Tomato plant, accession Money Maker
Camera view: horizontal (90 deg, fisheye); turntable rotation: 90 degrees
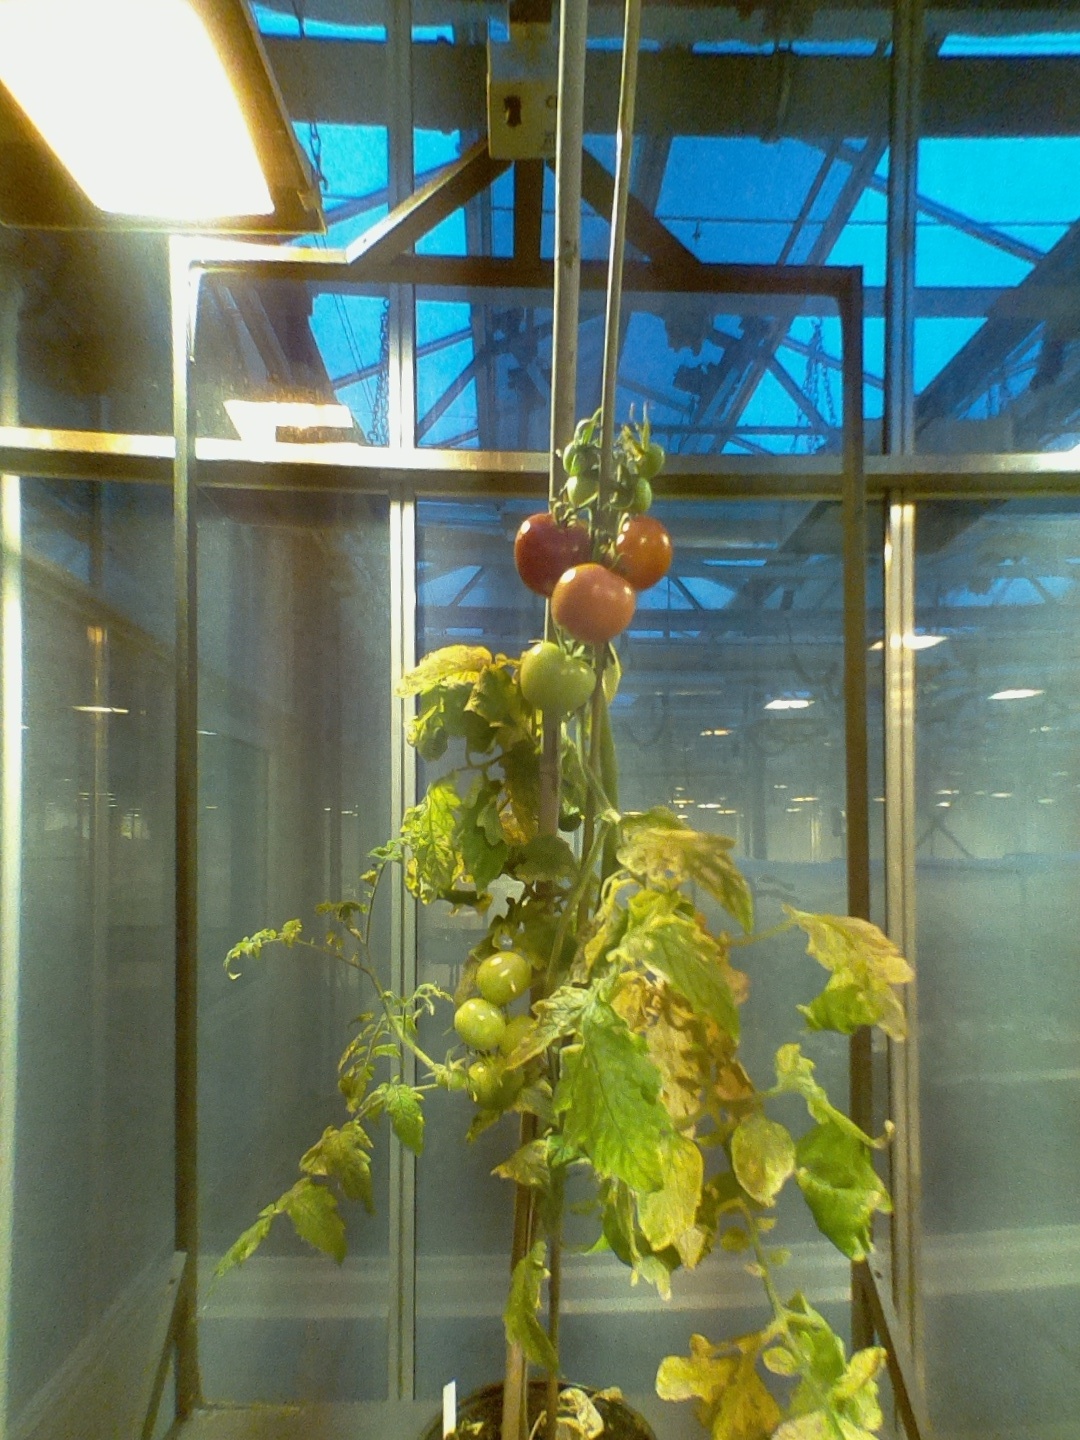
BBCH growth stage 83: 30%-40% of fruits show typical fully ripe color